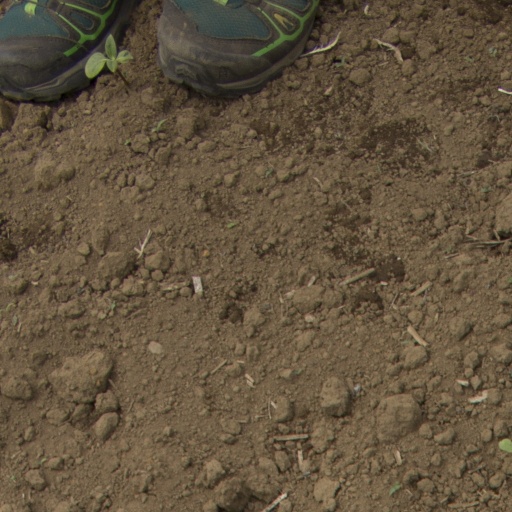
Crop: Jerusalem artichoke